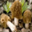
Label: mushroom